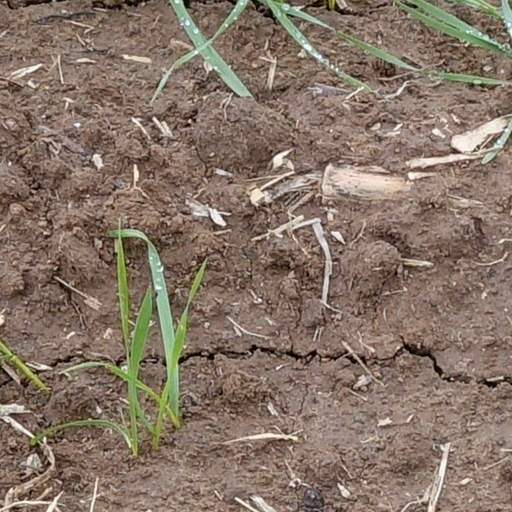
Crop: wheat